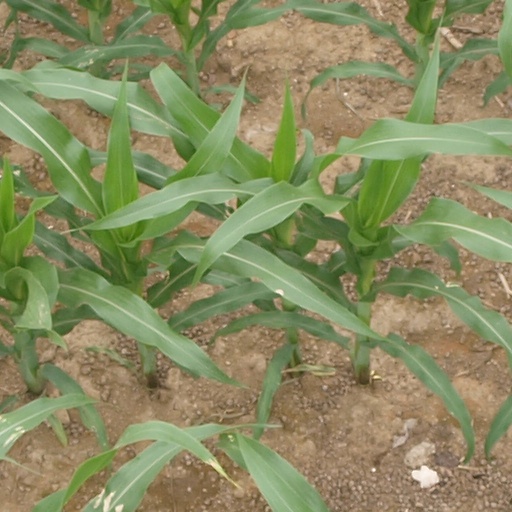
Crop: maize; corn